Stafford Allen

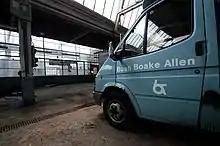
Bush Boakes Allen was a company formed from Stafford Allen and Sons

Allen was involved in more philanthropy during the Franco-Prussian War of 1870. Allen sat on a committee of the Society of Friends (Quakers) who tried to mitigate the suffering. The committee sent assistance including medicines donates by Allen's company. In the same year he visited Egypt and Palestine.